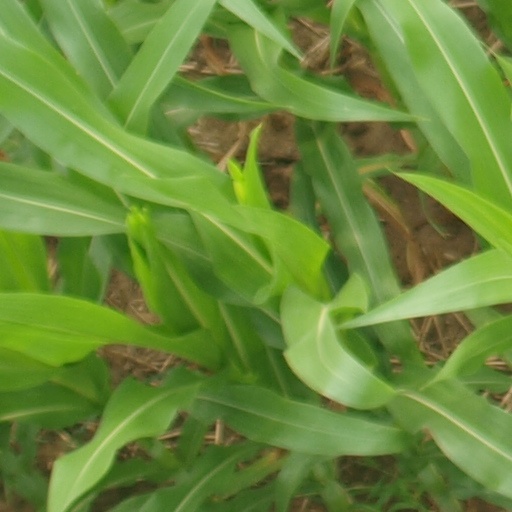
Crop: maize; corn